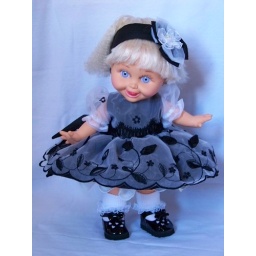
Here is a dress I finished up the other day. She looks so cute in it.